Multiple endocrine neoplasia type 2B

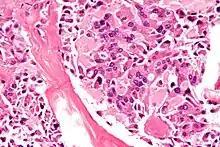
Micrograph of medullary thyroid carcinoma, as may be seen in MEN 2b. H&E stain.

Multiple endocrine neoplasia type 2B (MEN 2B) is a genetic disease that causes multiple tumors on the mouth, eyes, and endocrine glands. It is the most severe type of multiple endocrine neoplasia, differentiated by the presence of benign oral and submucosal tumors in addition to endocrine malignancies. It was first described by Wagenmann in 1922, and was first recognized as a syndrome in 1965–1966 by E.D. Williams and D.J. Pollock. It is caused by the pathogenic variant p.Met918Thr in the RET gene. This variant can cause medullary thyroid cancer and pheochromocytoma. Presentation can include a Marfanoid body, enlarged lips, and ganglioneuromas.